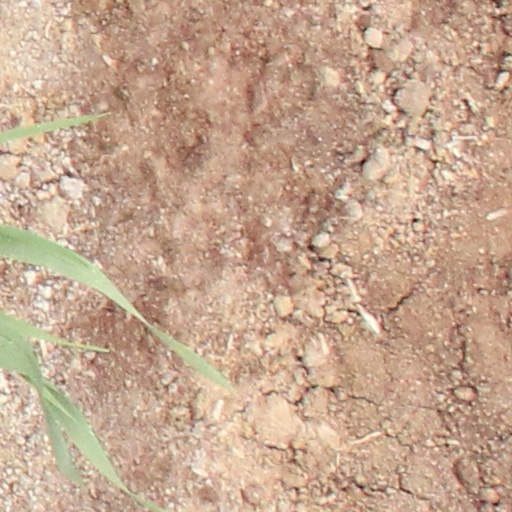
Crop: wheat